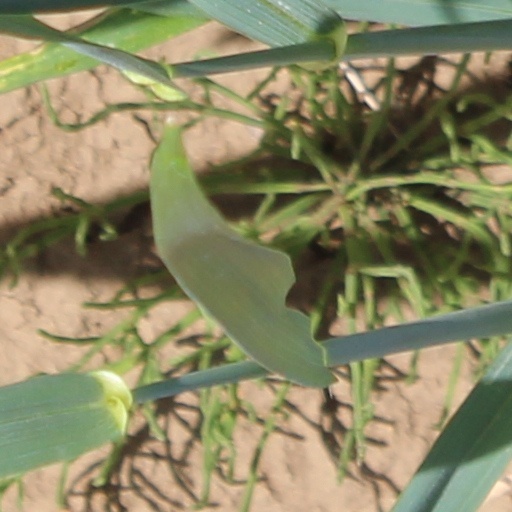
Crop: wheat